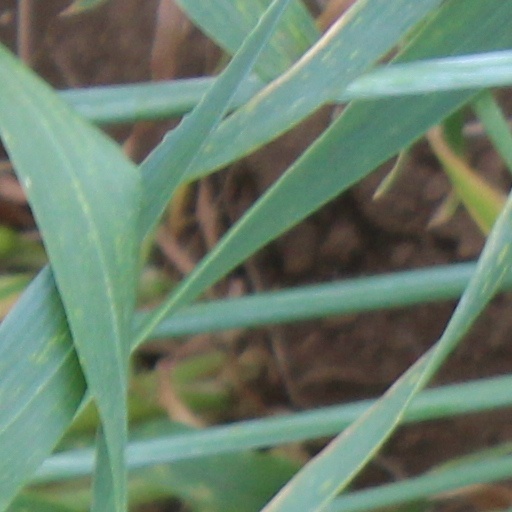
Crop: wheat